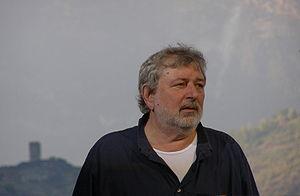
Francesco Guccini est un auteur-compositeur-interprète italien considéré comme l'un des plus importants cantautori. Au cours des cinq décennies de sa carrière musicale, il a enregistré 16 albums et collections en studio et 6 albums live. Il est aussi écrivain, ayant publié des romans autobiographiques et des romans noirs, ainsi que comique. Guccini a également travaillé comme acteur, compositeur de bandes sonores, lexicographe et dialectologue.